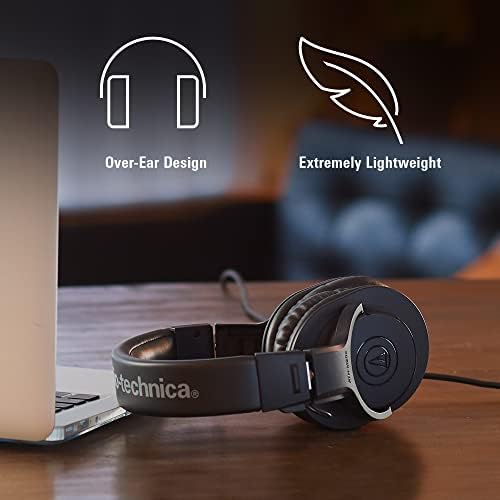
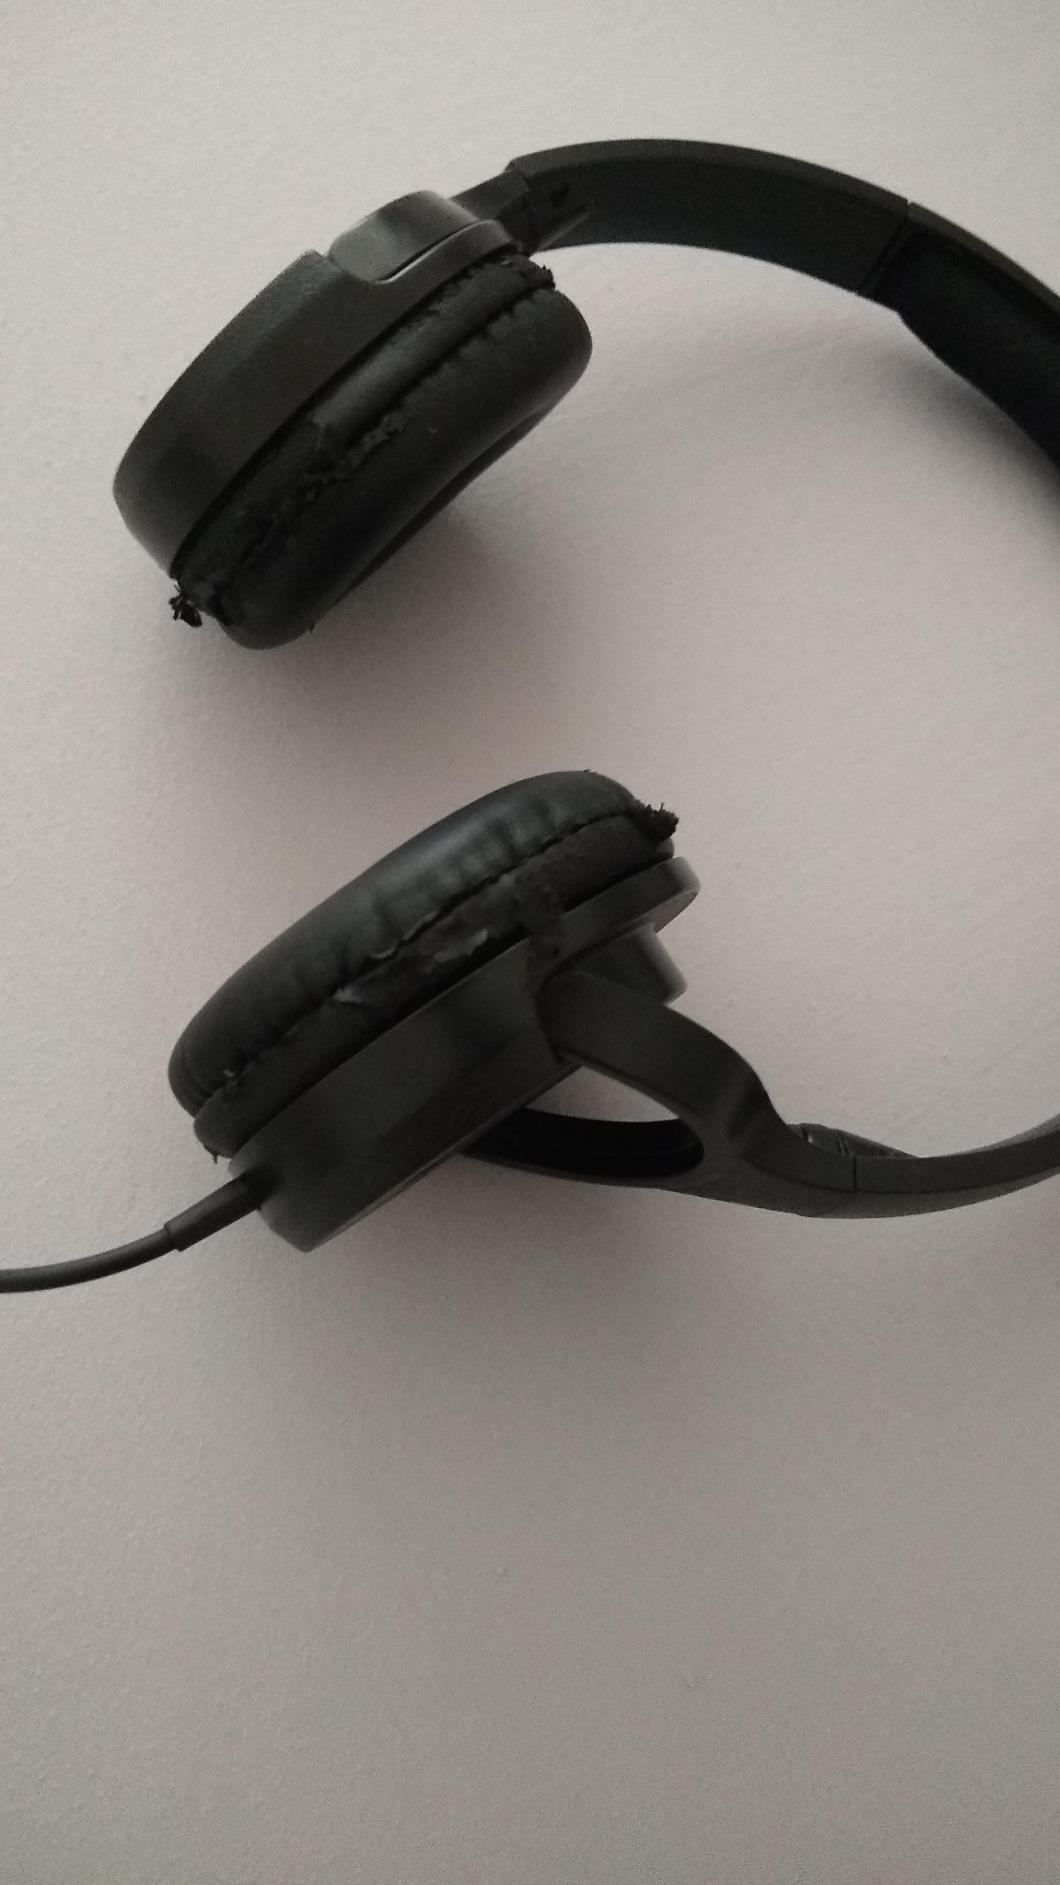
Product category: headphones
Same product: no